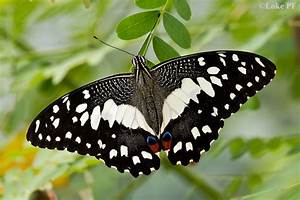
Label: butterfly